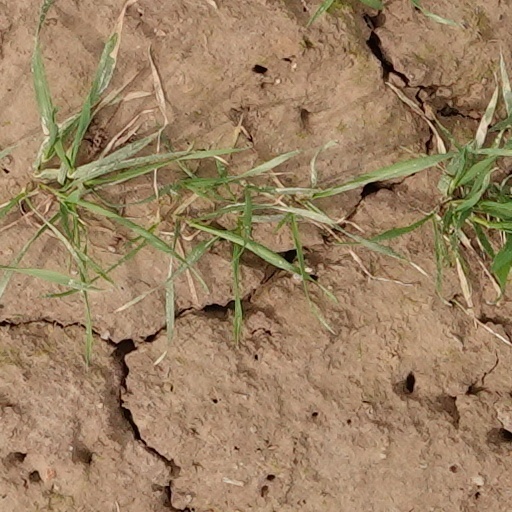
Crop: wheat